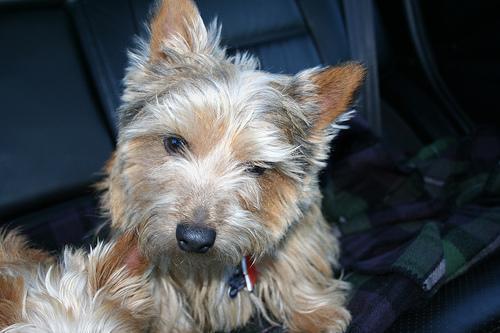
Norwich_terrier